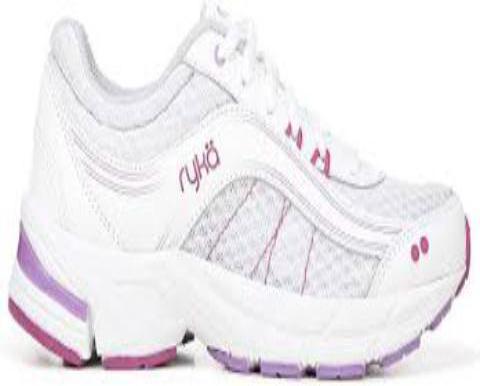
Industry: Clothes